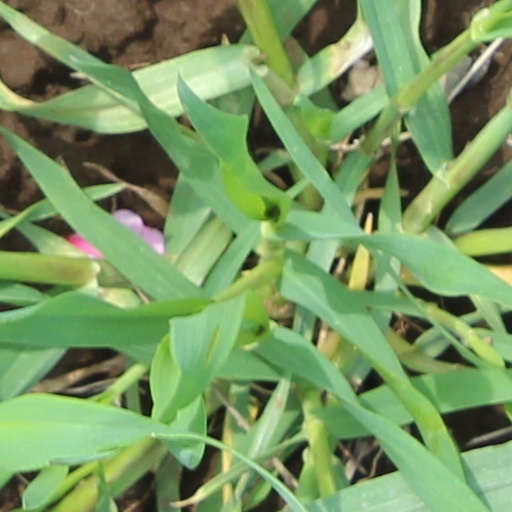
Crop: wheat